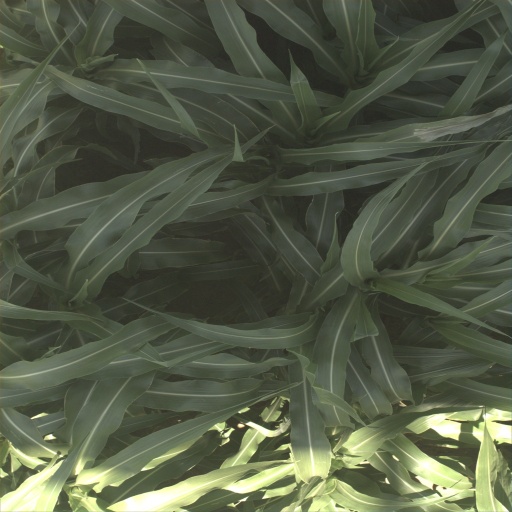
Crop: sorghum